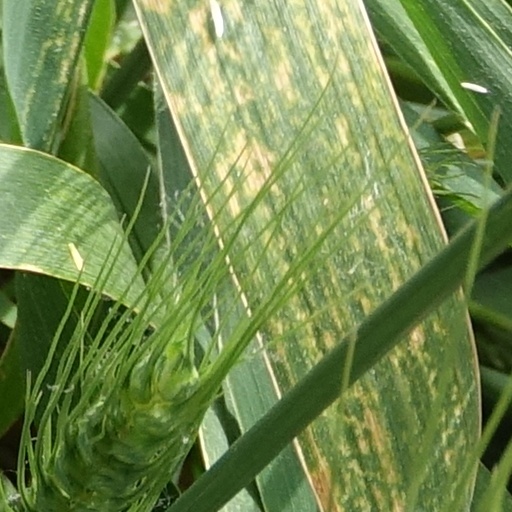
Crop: wheat